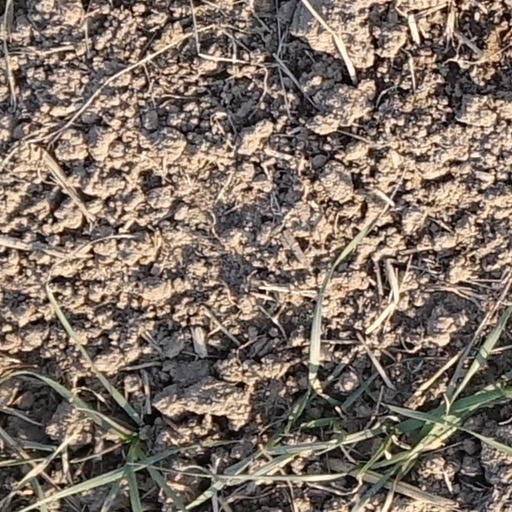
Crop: wheat